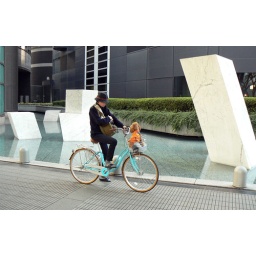
dog in a basket